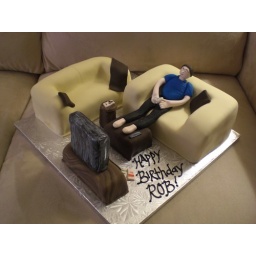
Man in his natural habitat, haha. Chocolate cake with vanilla buttercream and lemon cake with raspberry buttercream